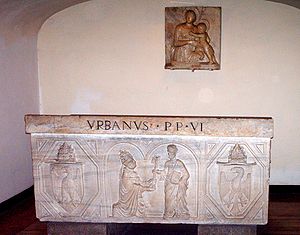
Pave Urban 6. / Biografi
Pave Urban 6.s grav i Grotte Vaticane under Peterskirken.
Urban 6., døbt Bartolomeo Prignano var katolsk pave fra 8. april 1378 og frem til sin død.